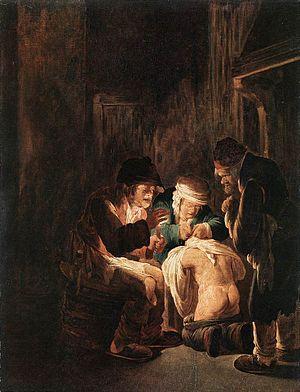
Le typhus est le nom donné à un groupe de maladies similaires, graves pour l'être humain. Au début du XXIᵉ siècle, ce terme désigne plus particulièrement le typhus exanthématique, transmis par le pou de corps, et le typhus murin, transmis par la puce du rat. Il s'agit d'infections provoquées par les bactéries de la famille des rickettsies.
Andries Dirksz. Both, frère de Jan Both, est un peintre et dessinateur de scènes de genre néerlandais du siècle d'or. Il fit partie des premiers Bamboccianti.
Les Bamboccianti sont des peintres de genre qui furent actifs à Rome à partir d’environ 1625 jusqu’à la fin du XVIIᵉ siècle. Leur nom vient du sobriquet attribué au peintre Pieter Van Laer, « Il Bambocchio » – « le Bamboche » –, qui est également à l'origine du mot français bambochade, servant à désigner le type d'œuvres dont ces artistes se firent une spécialité : des scènes de genre représentant crûment la vie quotidienne des gens les plus modestes.